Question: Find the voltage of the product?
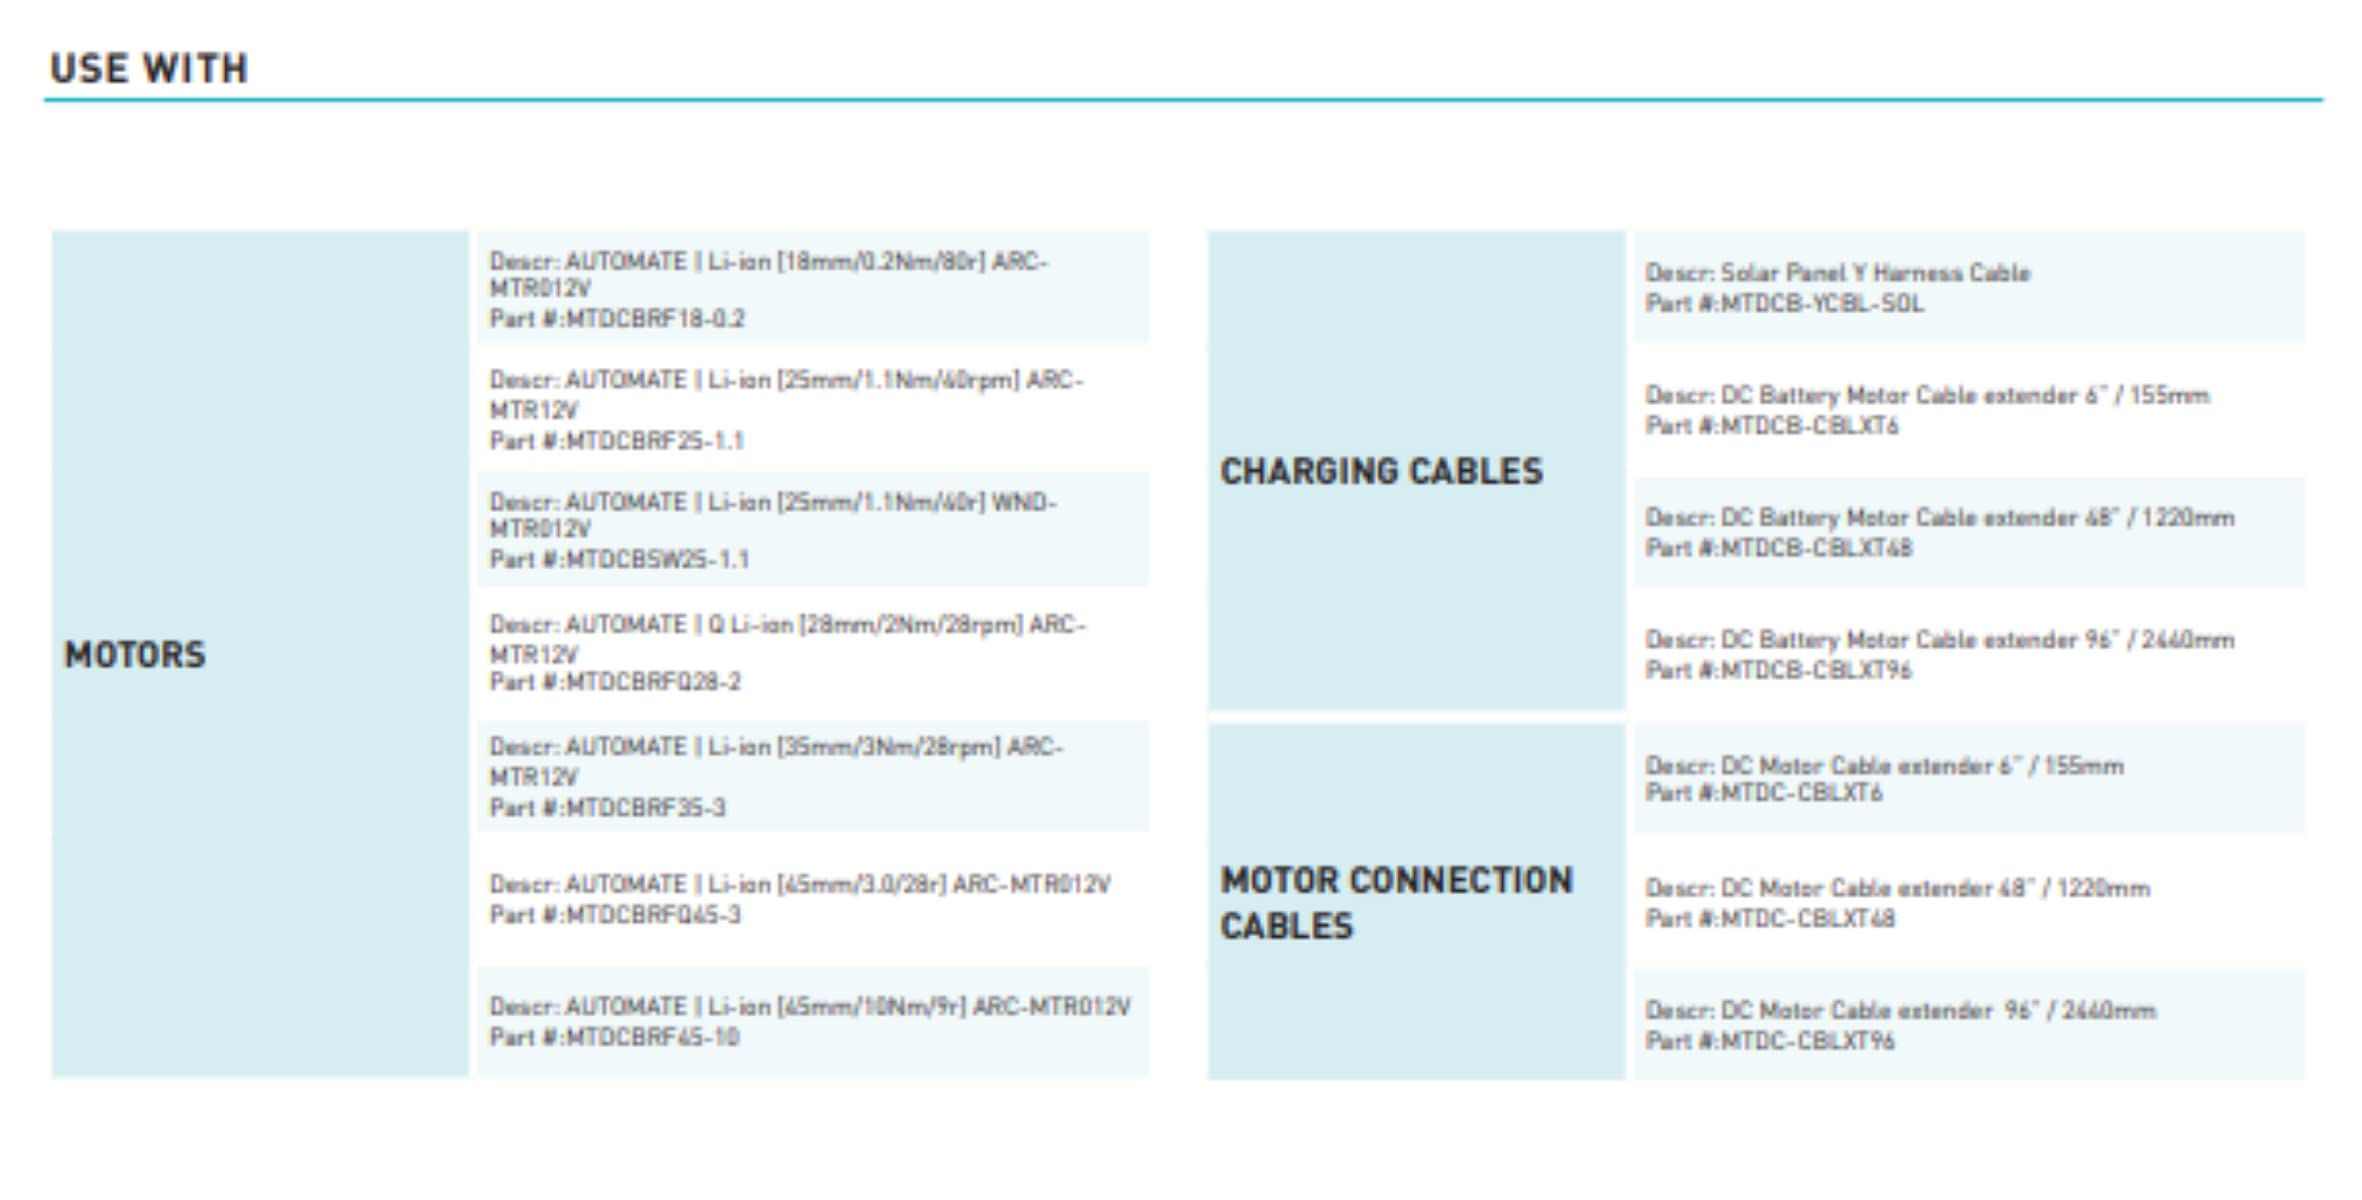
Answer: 12.0 volt